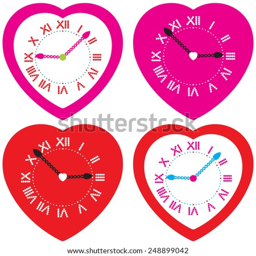
clock in the shape of heart .